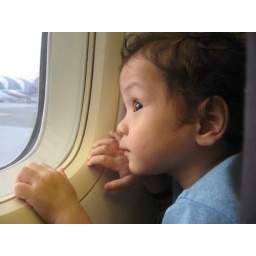
Joyce snagged this photo of the boy looking out the window at the Suvarnabhumi Airport in Bangkok.